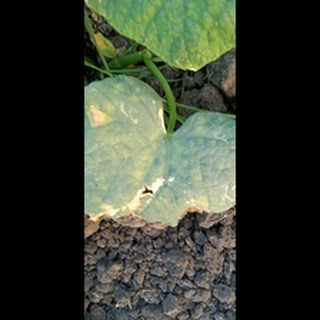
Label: diseased_cucumber